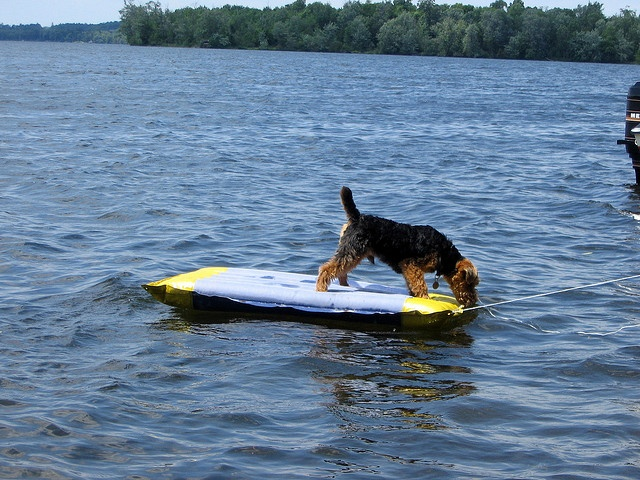
a dog is floating on top of a water.
THERE IS A DOG THAT IS ON TEH SURF BOARD IN THE WATER
Terrier dog on flotation device being pulled by boat.
a dog on a surf board being pulled through the water
A black and brown dog riding on top of a surfboard.